Lost Highway (film)

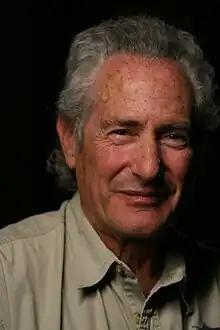
Author Barry Gifford the screenplay with Lynch.

"Lost Highway" was directed by David Lynch as his first feature film since "" (1992), a prequel to his television series "Twin Peaks" (1990–1991). He came across the phrase "lost highway" in the book "Night People" (1992) by Barry Gifford. Because Lynch knew the writer well and had previously adapted his novel "Wild at Heart" (1990) into a film of the same name, he told him that he loved the phrase as a title for a movie. The two agreed to write a screenplay together, each having their own ideas of what "Lost Highway" should be. They ended up rejecting all of them. Lynch then told Gifford that, during the last night of shooting "Fire Walk with Me", he had a thought about videotapes and a couple in crisis. This idea would develop into the first part of the film until Fred Madison is put on death row. Lynch and Gifford then realized that a transformation had to occur and another story, which would have several links to the first one but also differ, developed. It took them one month to finish the script.